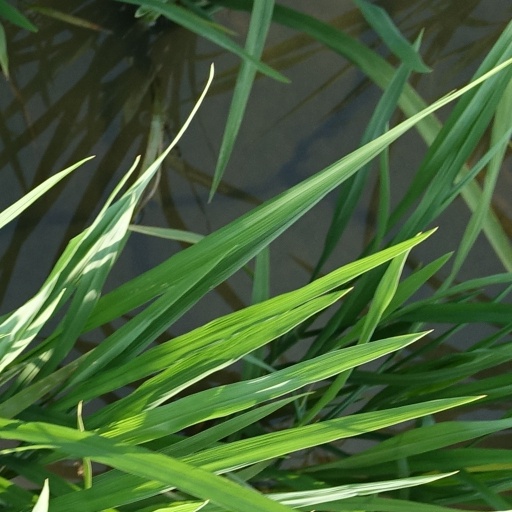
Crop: rice